Green

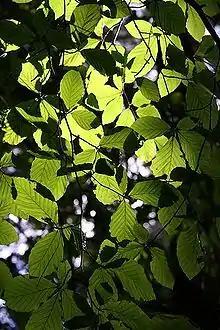
The word "green" has the same Germanic root as the words for "grass" and "grow"

The word "green" comes from the Middle English and Old English word "grene", which, like the German word "grün", has the same root as the words "grass" and "grow". It is from a Common Germanic "*gronja-", which is also reflected in Old Norse "grænn", Old High German "gruoni" (but unattested in East Germanic), ultimately from a PIE root "*" "to grow", and root-cognate with "grass" and "to grow".